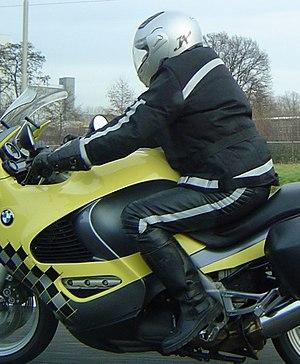
Réduire les risques courants en se protégeant.
L'accident d'un deux-roues motorisé est l'événement fortuit ayant lieu sur un réseau routier, impliquant un véhicule motorisé relié au sol par deux roues, et pouvant entraîner des dommages pour son conducteur et ses éventuels passagers ou toute autre personne impliquée dans cet événement. Pour les deux-roues non motorisés y compris les vélos à assistance électrique, on parle d'accident de vélo.